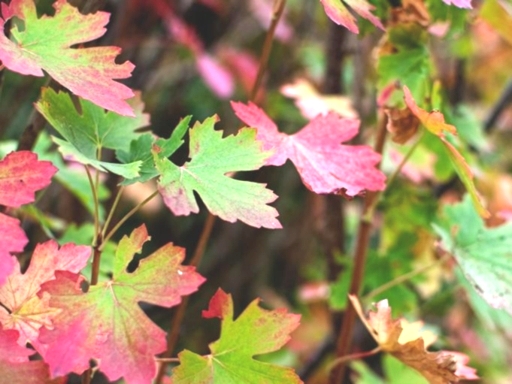
Material: foliage